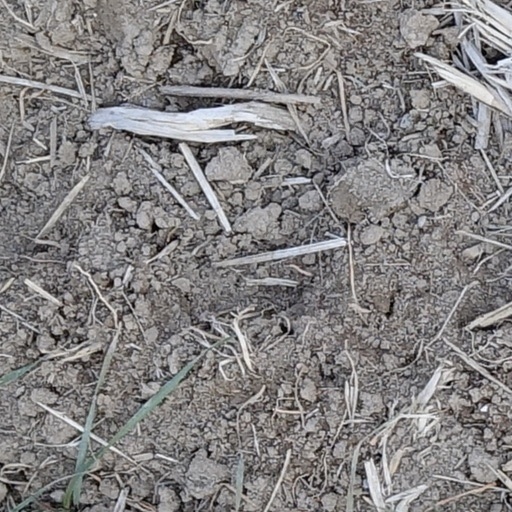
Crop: wheat